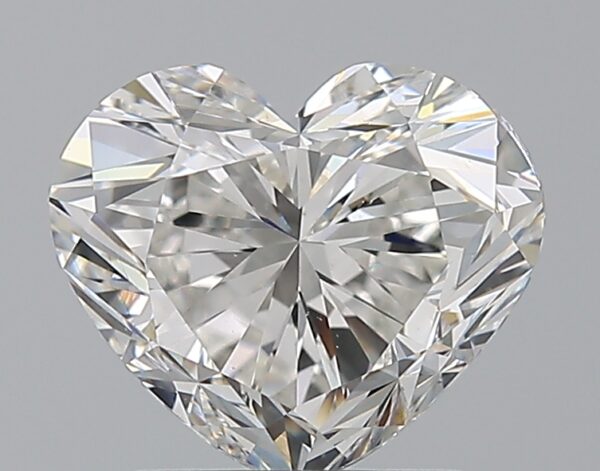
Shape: heart
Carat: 2
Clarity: VS1
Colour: G
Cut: VG
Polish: EX
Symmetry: VG
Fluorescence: N
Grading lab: GIA
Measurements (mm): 7.31 x 8.57 x 5.17